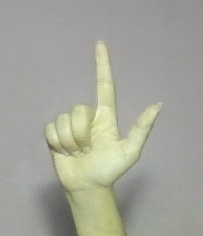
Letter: laam